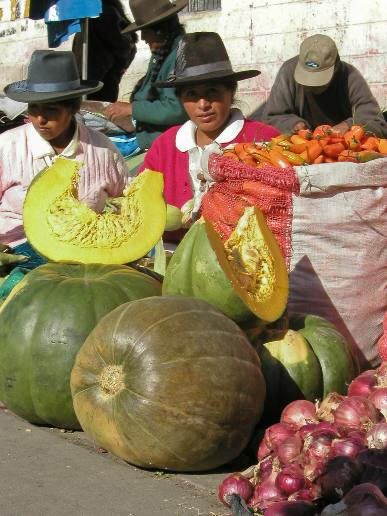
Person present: Yes